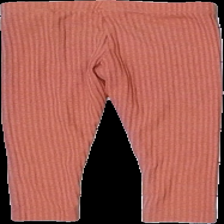
View: back
Type: Tights
Category: Children
Brand: Na-Kd
Colors: Pink
Material: 77% polyester 23% bomull
Pattern: Other
Cut: Tight
Size: 110
Season: All
Price range: 50-100
Recommended usage: Reuse
Description: ribbade tights